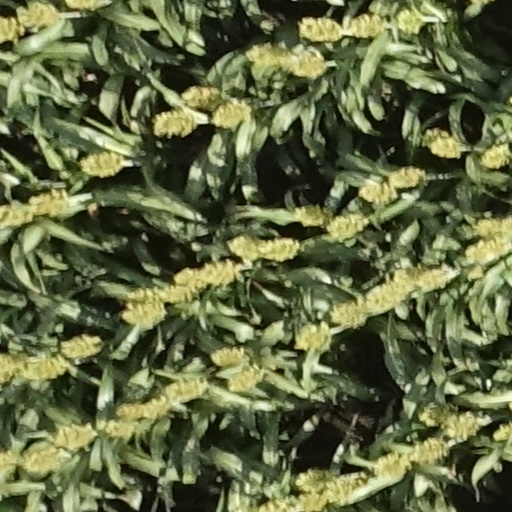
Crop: sorghum